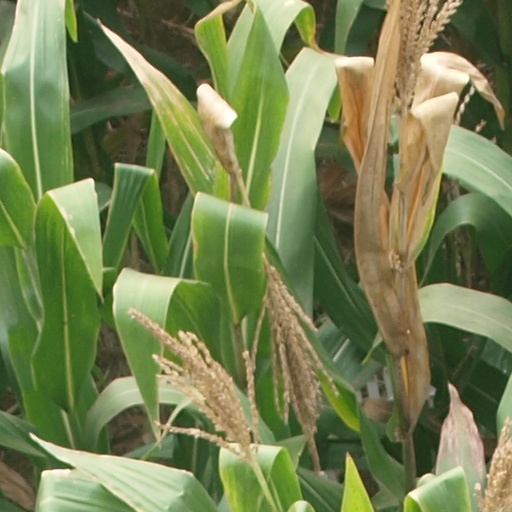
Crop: maize; corn